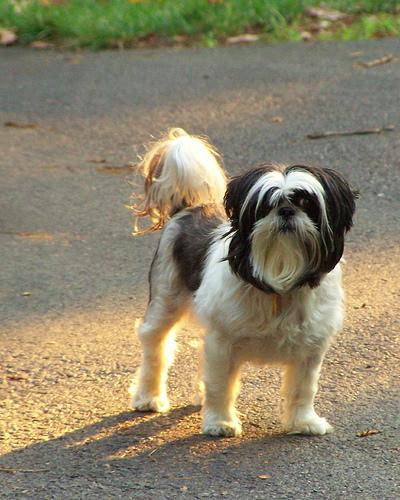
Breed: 361-n000123-Shih_Tzu